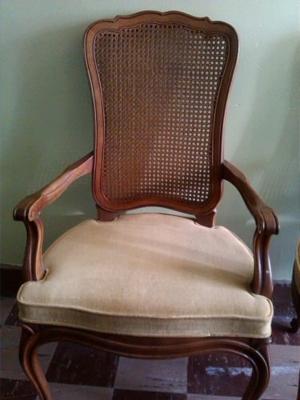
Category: table